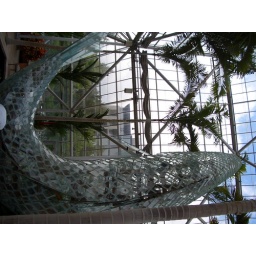
This is a big glass fish made by Frank Gehry, what a catch.